Baptist successionism

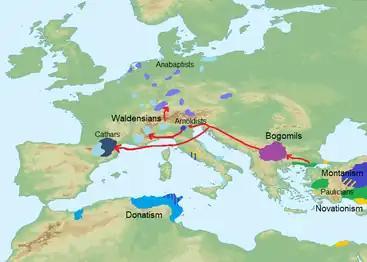
Baptist successionism as laid out by James Milton Carroll. Other sects are sometimes included in the theory.

Baptist successionism (or Baptist perpetuity) is a controversial theory on the origins of the Baptist tradition. The theory postulates an unbroken lineage of churches (since the days of John the Baptist or the Book of Acts) which have held beliefs similar to those of current Baptists. Groups often included in this lineage include the Montanists, Paulicians, Paterines, Cathari, Waldenses, Albigenses, and Anabaptists. Although there exists variation within successionist theories, particularly in the inclusion of Messalianism, Jovinianism, alongside some Lollards and Hussites.